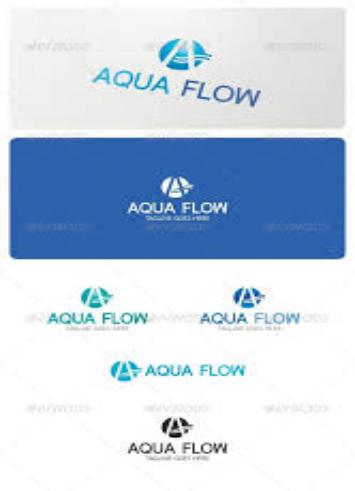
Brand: Aqua Flow
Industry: Necessities